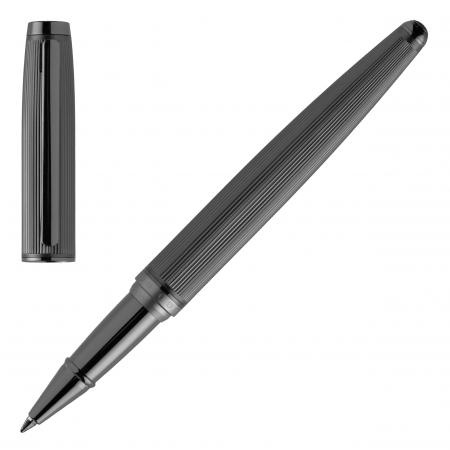
Hugo Boss Blaze Gun Rollerball Pen HSV0905D
Hugo Boss Blaze Gun Rollerball Pen The Blaze line is the embodiment of balance. Its perfectly proportioned silhouette makes for the most enjoyable writing experience. The engraved pattern, inspired by pinstriped designs, is modernized with matte gunmetal plating. The understated ring details, with their contrasting shiny and matte surfaces, add a subtle nod to art-deco architecture as a finishing touch. This product is available in fountain, roller and ballpoint pen.
Brand: Hugo Boss
Category: Office Supplies > Office Instruments > Writing & Drawing Instruments > Pens & Pencils